IKEA effect

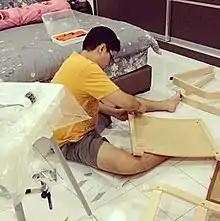
A man assembling an Ikea Poäng chair

The IKEA effect is a cognitive bias in which consumers place a disproportionately high value on products they partially created. The name refers to Swedish manufacturer and furniture retailer IKEA, which sells many items of furniture that require assembly.